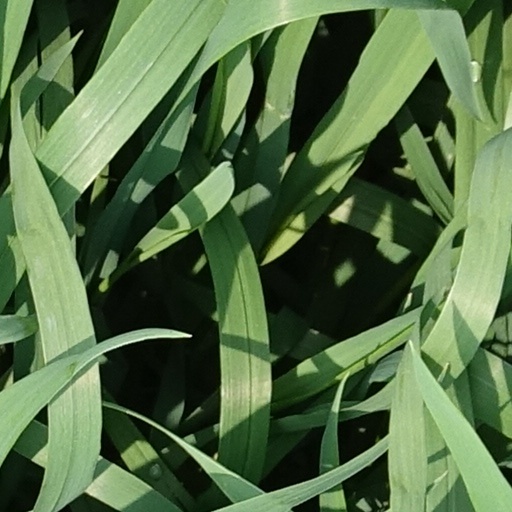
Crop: wheat